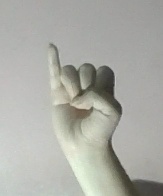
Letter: meem